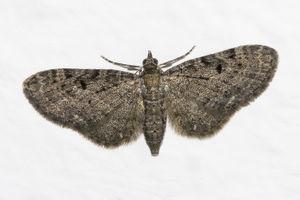
Eupithecia virgaureata, l’Eupithécie de la verge d'or, est une espèce de lépidoptères de la famille des Geometridae et de la sous-famille des Larentiinae.